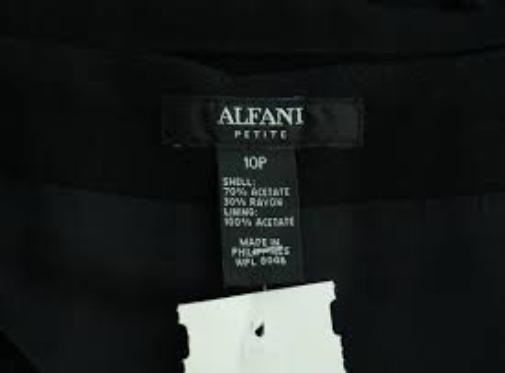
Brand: Alfani
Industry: Clothes